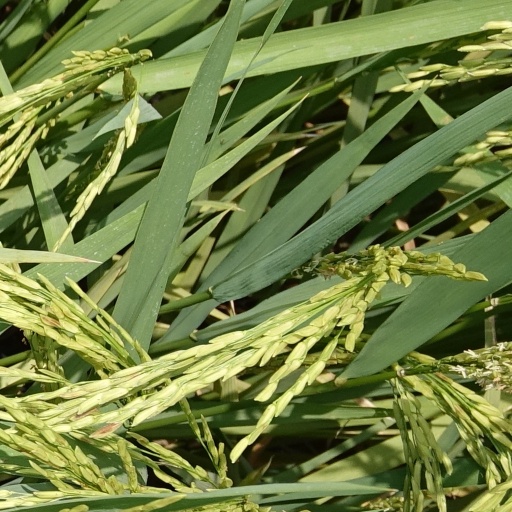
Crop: rice